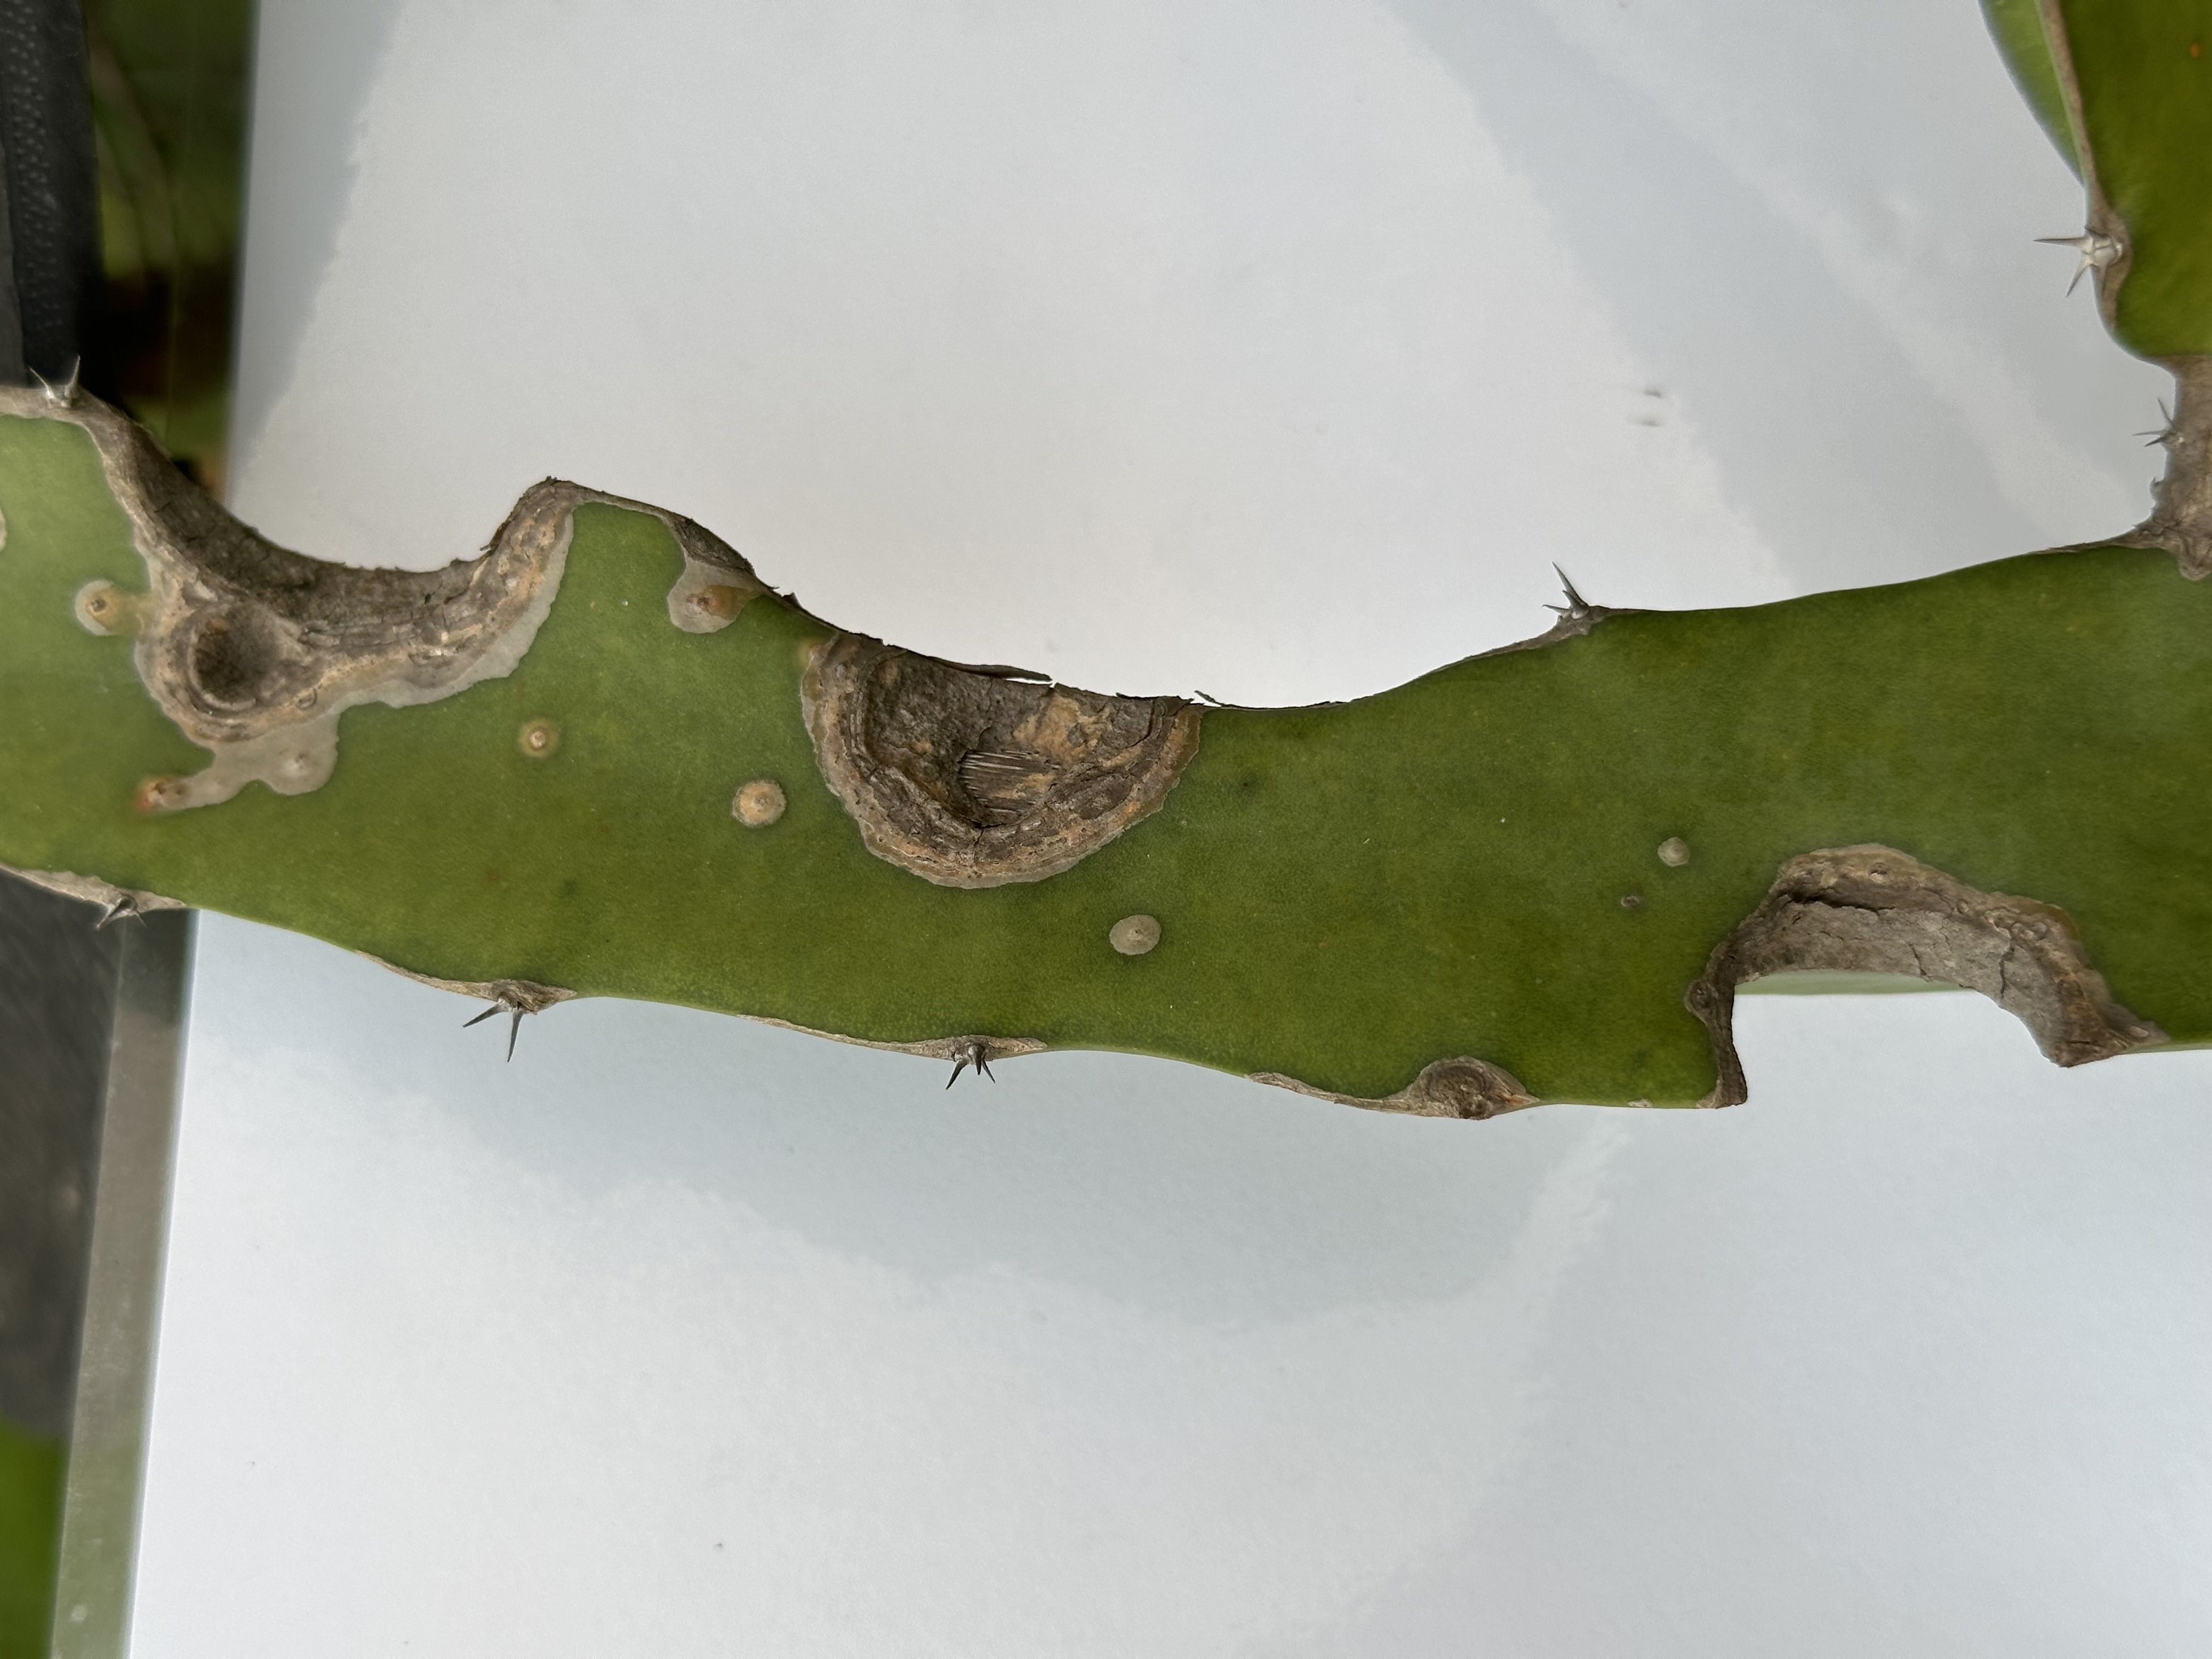
Label: Bad leaf